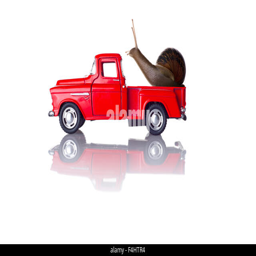
a photo of a snail on a red car